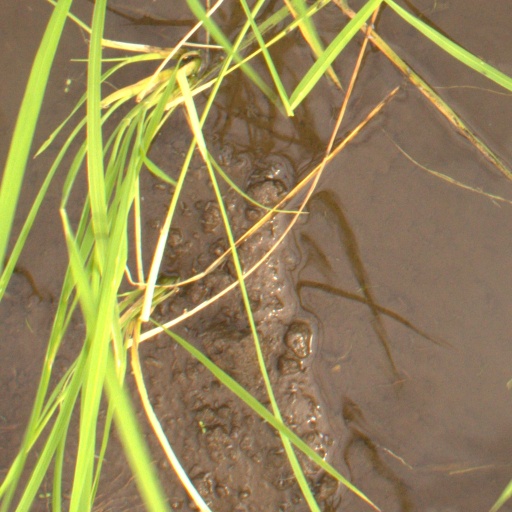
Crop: rice